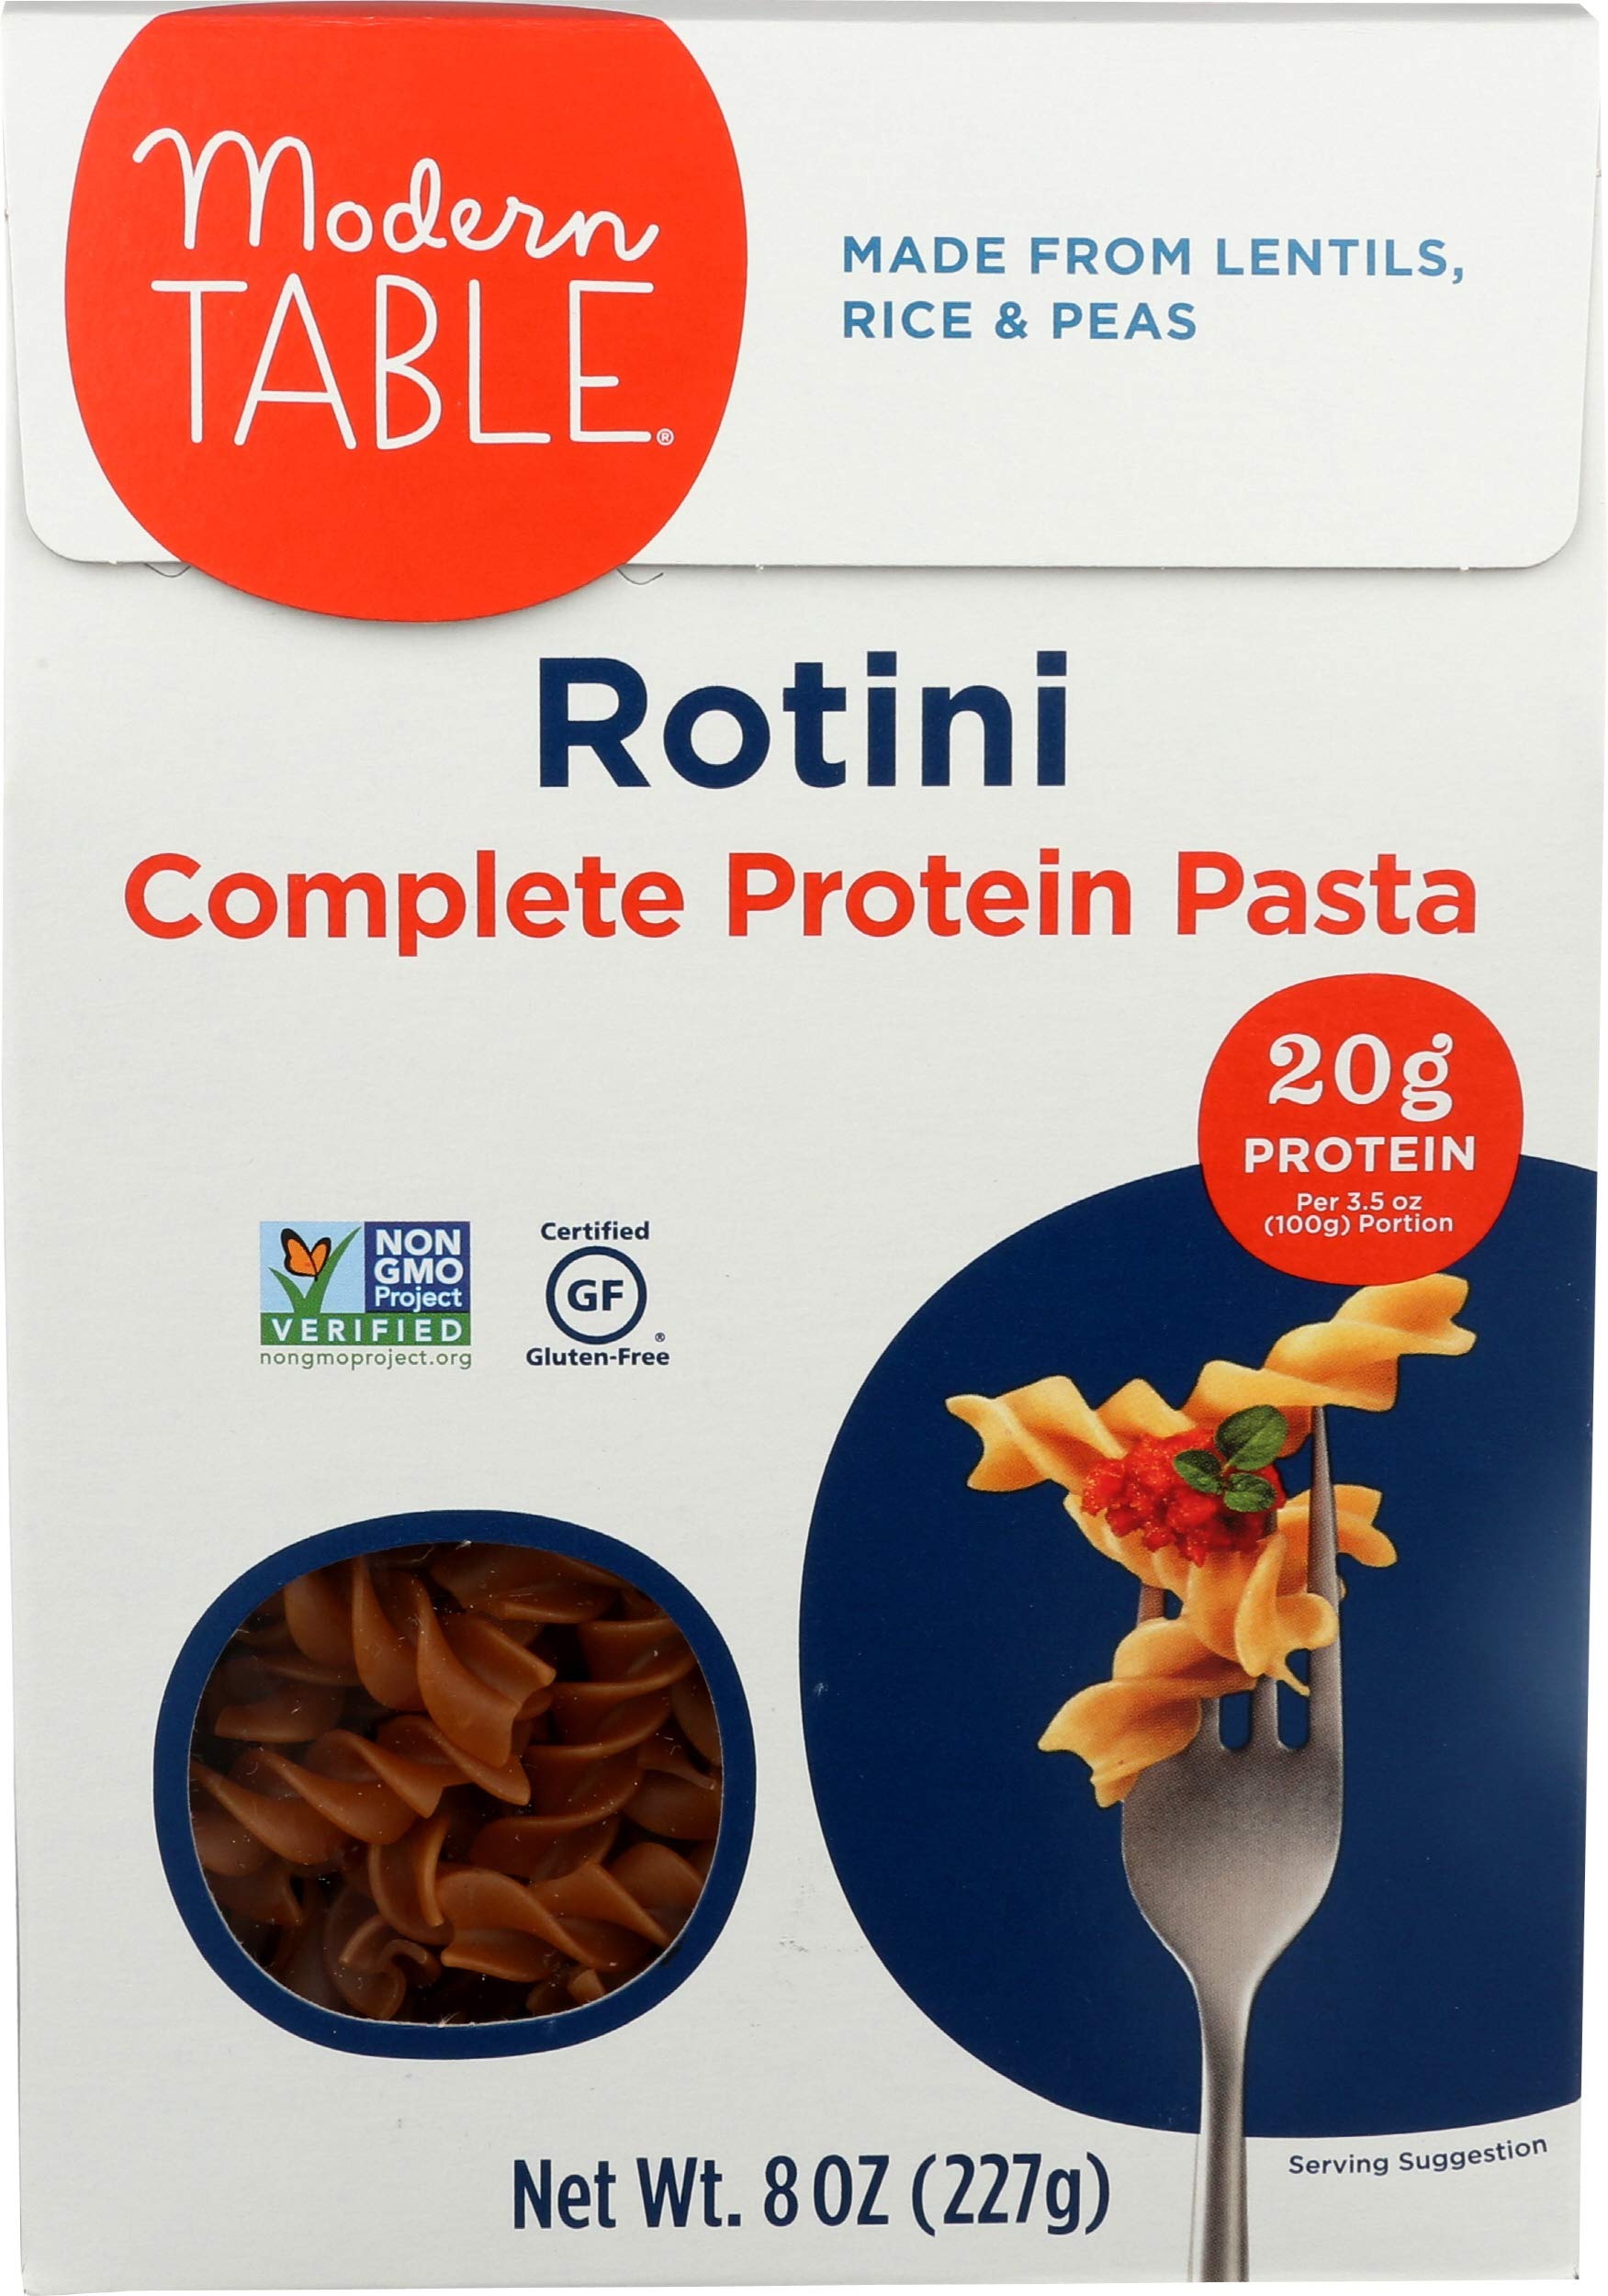
Item Name: MODERN TABLE Rotini Lentil Pasta, 8 OZ
Bullet Point 1: 20 gram of protein and 6 gram of fiber per 100 gram serving
Bullet Point 2: 4 servings per box
Bullet Point 3: No artificial preservatives
Bullet Point 4: Non-GMO project verified
Bullet Point 5: One 8 ounce box of Modern Table lentil rotini pasta
Product Description: Modern Table's lentil rotini pasta is the pasta taste and texture you love with a nutritional punch. Packed with 20 gram of protein and 6 gram of fiber per 100 gram portion. Our ingredients are free of artificial preservatives, gluten and GMOs. Lentil rotini pasta is ready in 15 minutes or less. Includes one 8 ounce box of lentil rotini pasta. We believe in food that isn't labor-intensive, meals that sustain our bodies without sacrificing taste buds, and ingredients you can feel good about. It's a fresh take on a food everyone loves!
Value: 8.0
Unit: Ounce

Price: 2.59